Malaysia Airlines Flight 370

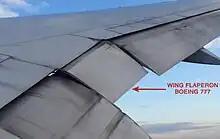
Boeing 777 flaperon

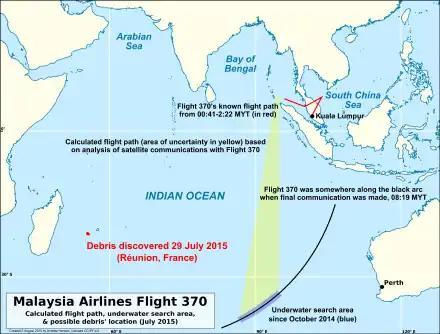
Location of flaperon discovery relative to Flight 370's flight path and the main search area

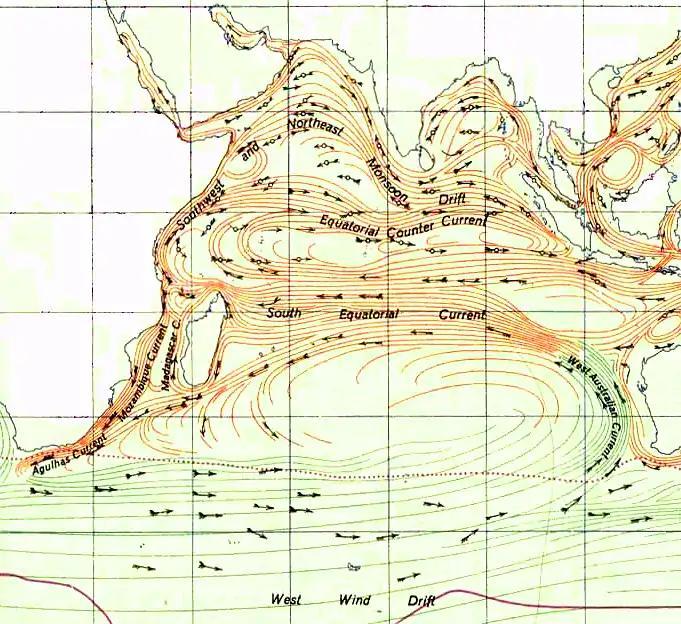
Currents within the Indian Ocean

The first item of debris to be positively identified as originating from Flight 370 was the right flaperon (a trailing edge control surface). It was discovered in late July 2015 on a beach in Saint-André, Réunion, an island in the western Indian Ocean, about west of the underwater search area. The item was transported from Réunion (an overseas department of France) to Toulouse, where it was examined by France's civil aviation accident investigation agency, the Bureau of Enquiry and Analysis for Civil Aviation Safety (BEA), and a French defence ministry laboratory. Malaysia sent its own investigators to both Réunion and Toulouse. On 3 September 2015, French officials announced that serial numbers found on internal components of the flaperon linked it "with certainty" to Flight 370. These serial numbers were retrieved using a borescope.